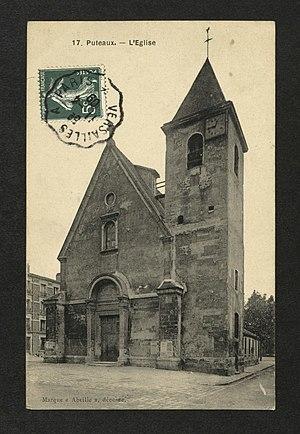
Puteaux.Eglise.Carte postale
Notre-Dame-de-Pitié est une église du diocèse de Nanterre située à Puteaux.